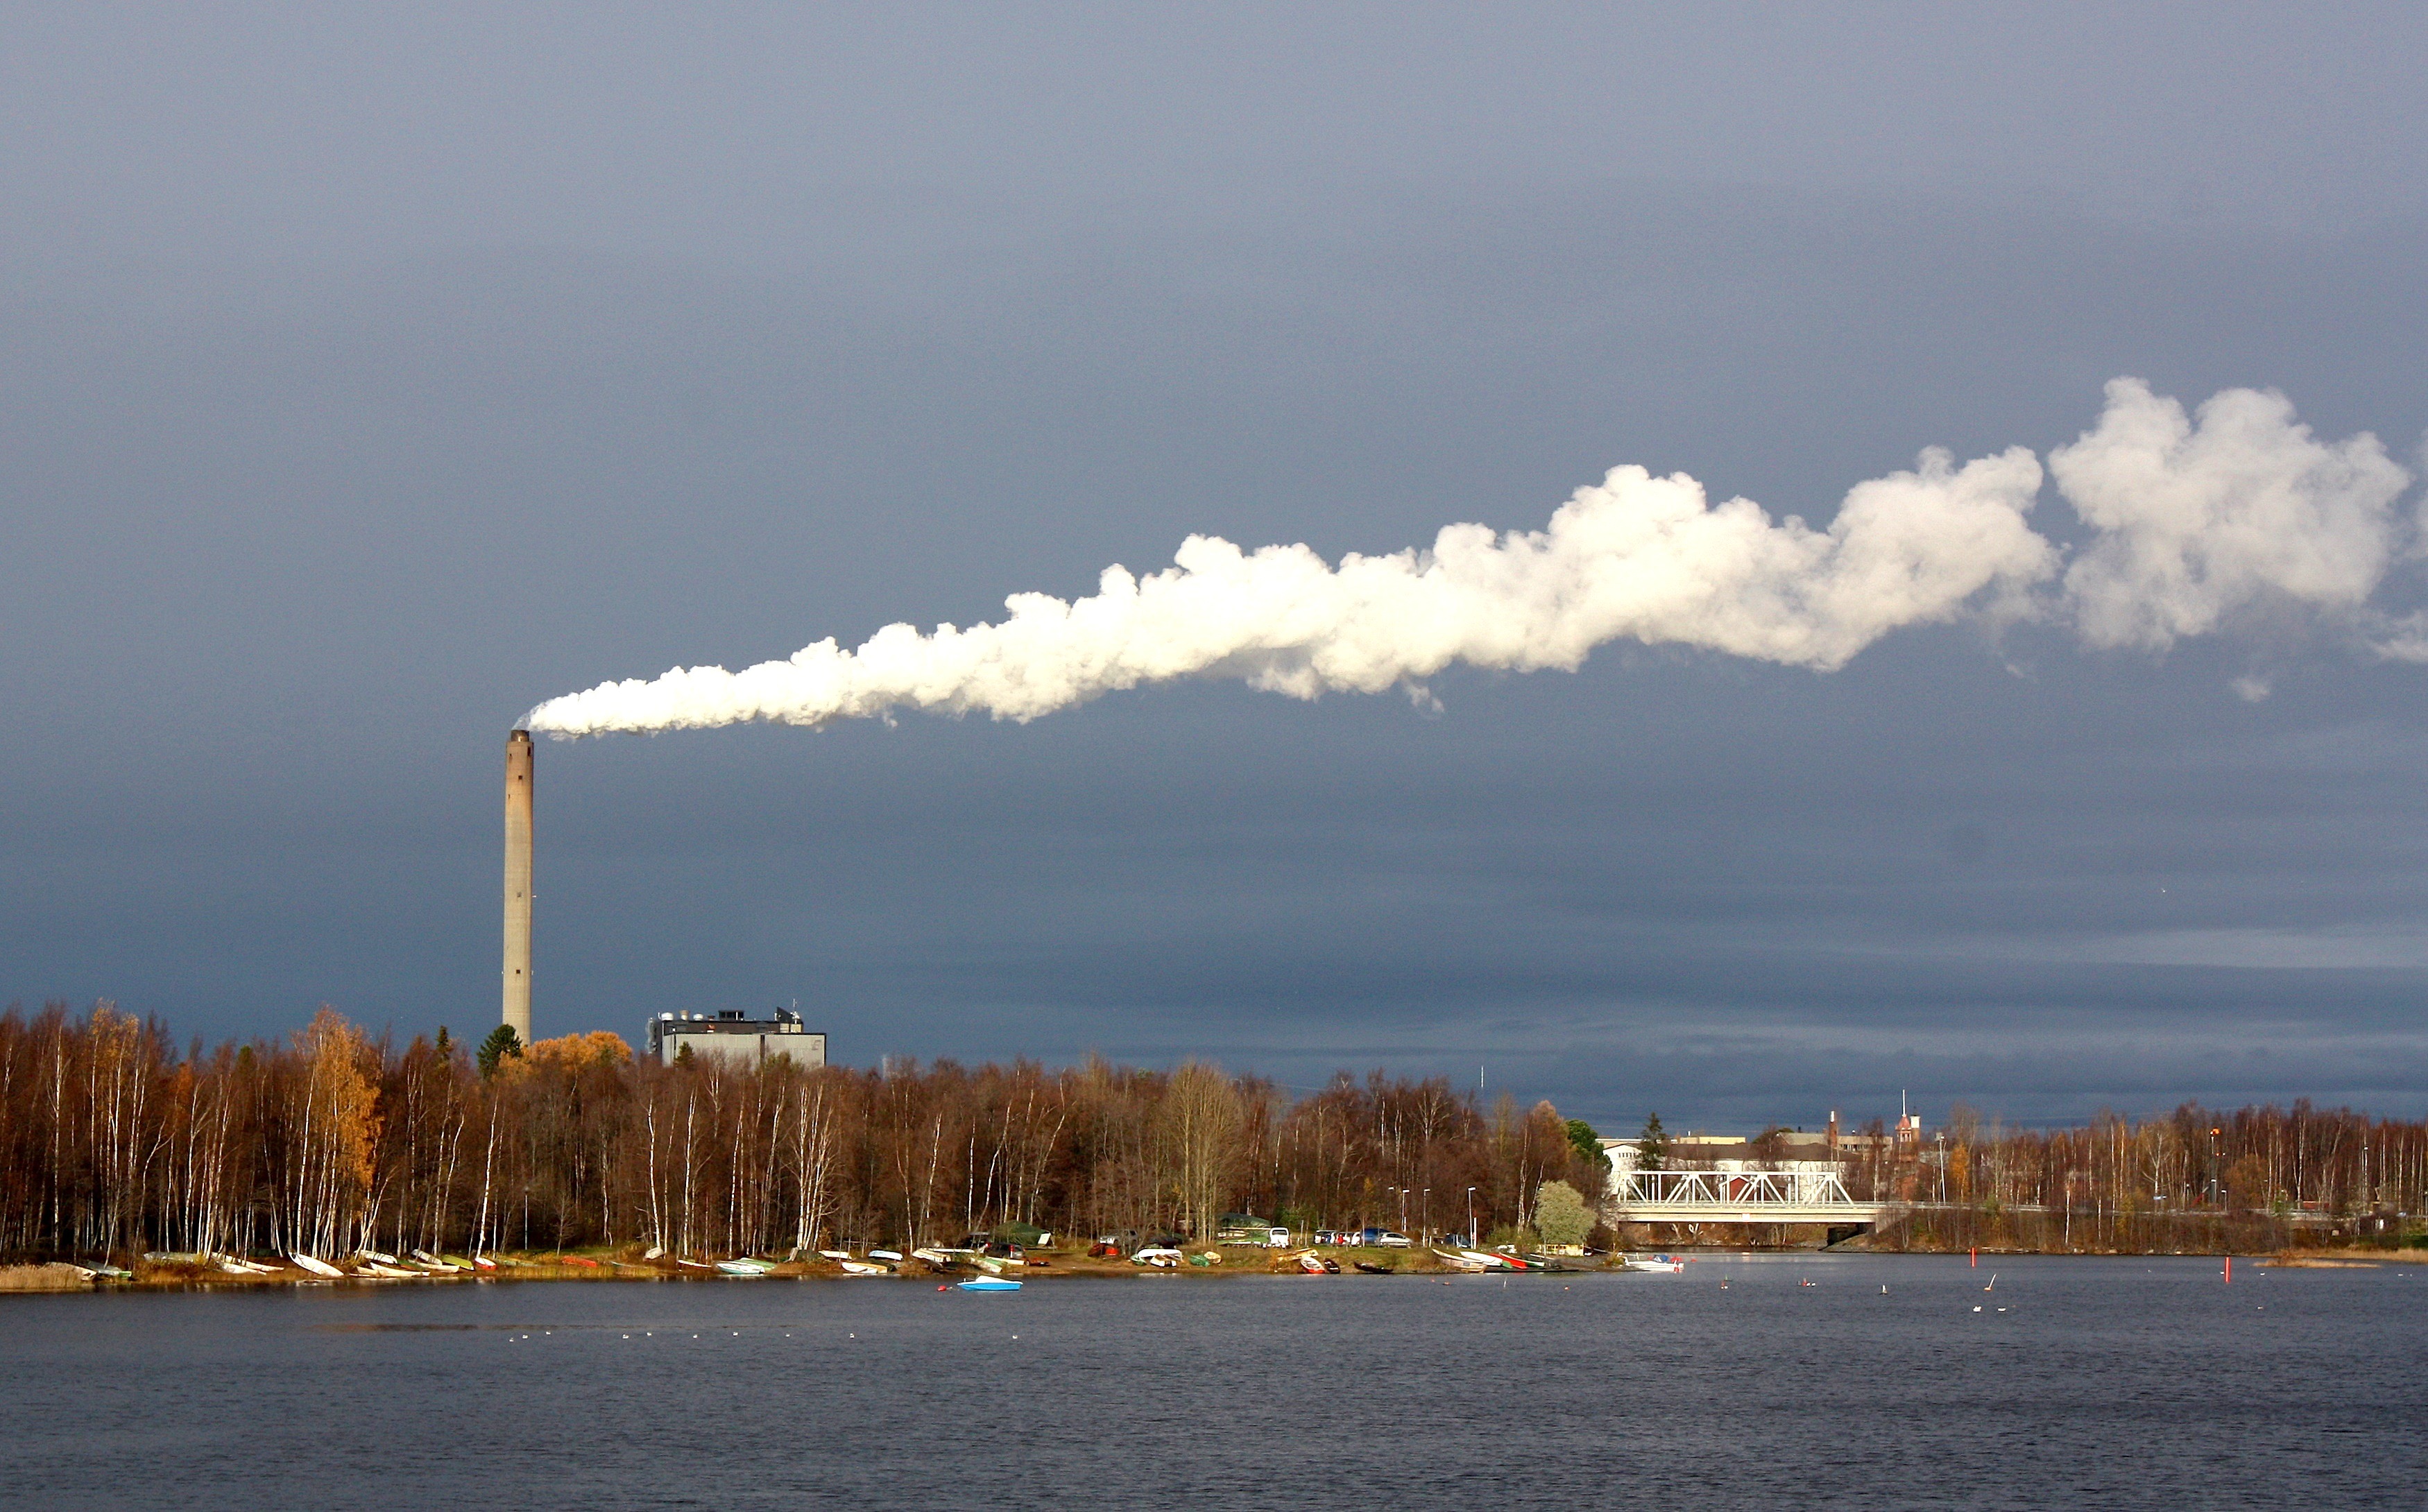
sea, coast, water, ocean, horizon, cloud, plant, sky, bridge, skyline, morning, fall, shore, wave, lake, wind, dawn, river, smoke, dusk, evening, reflection, vehicle, tower, scenic, autumn, bay, harbor, outside, power, clouds, boats, ships, finland, meteorological phenomenon, oulu, atmospheric phenomenon